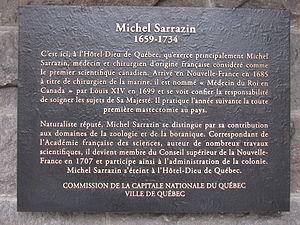
La plaque commémorative en hommage à Michel Sarrazin (1659-1734), médecin et chirurgien d'origine française considéré comme le premier scientifique canadien, est située à l'entrée de l'Hôtel-Dieu de Québec au 11, côte du Palais.
La Commission de la capitale nationale du Québec est un organisme public et mandataire du gouvernement du Québec sous la responsabilité du ministre responsable de la région de la Capitale-Nationale.
Michel Sarrazin, né le 5 septembre 1659 à Gilly-lès-Cîteaux, aujourd'hui dans le département français de la Côte-d'Or, à peu de distance de Nuits-Saint-Georges, et mort le 8 septembre 1734 à Québec, est un naturaliste, médecin et chirurgien de Nouvelle-France. Il était membre du Conseil souverain de la colonie.